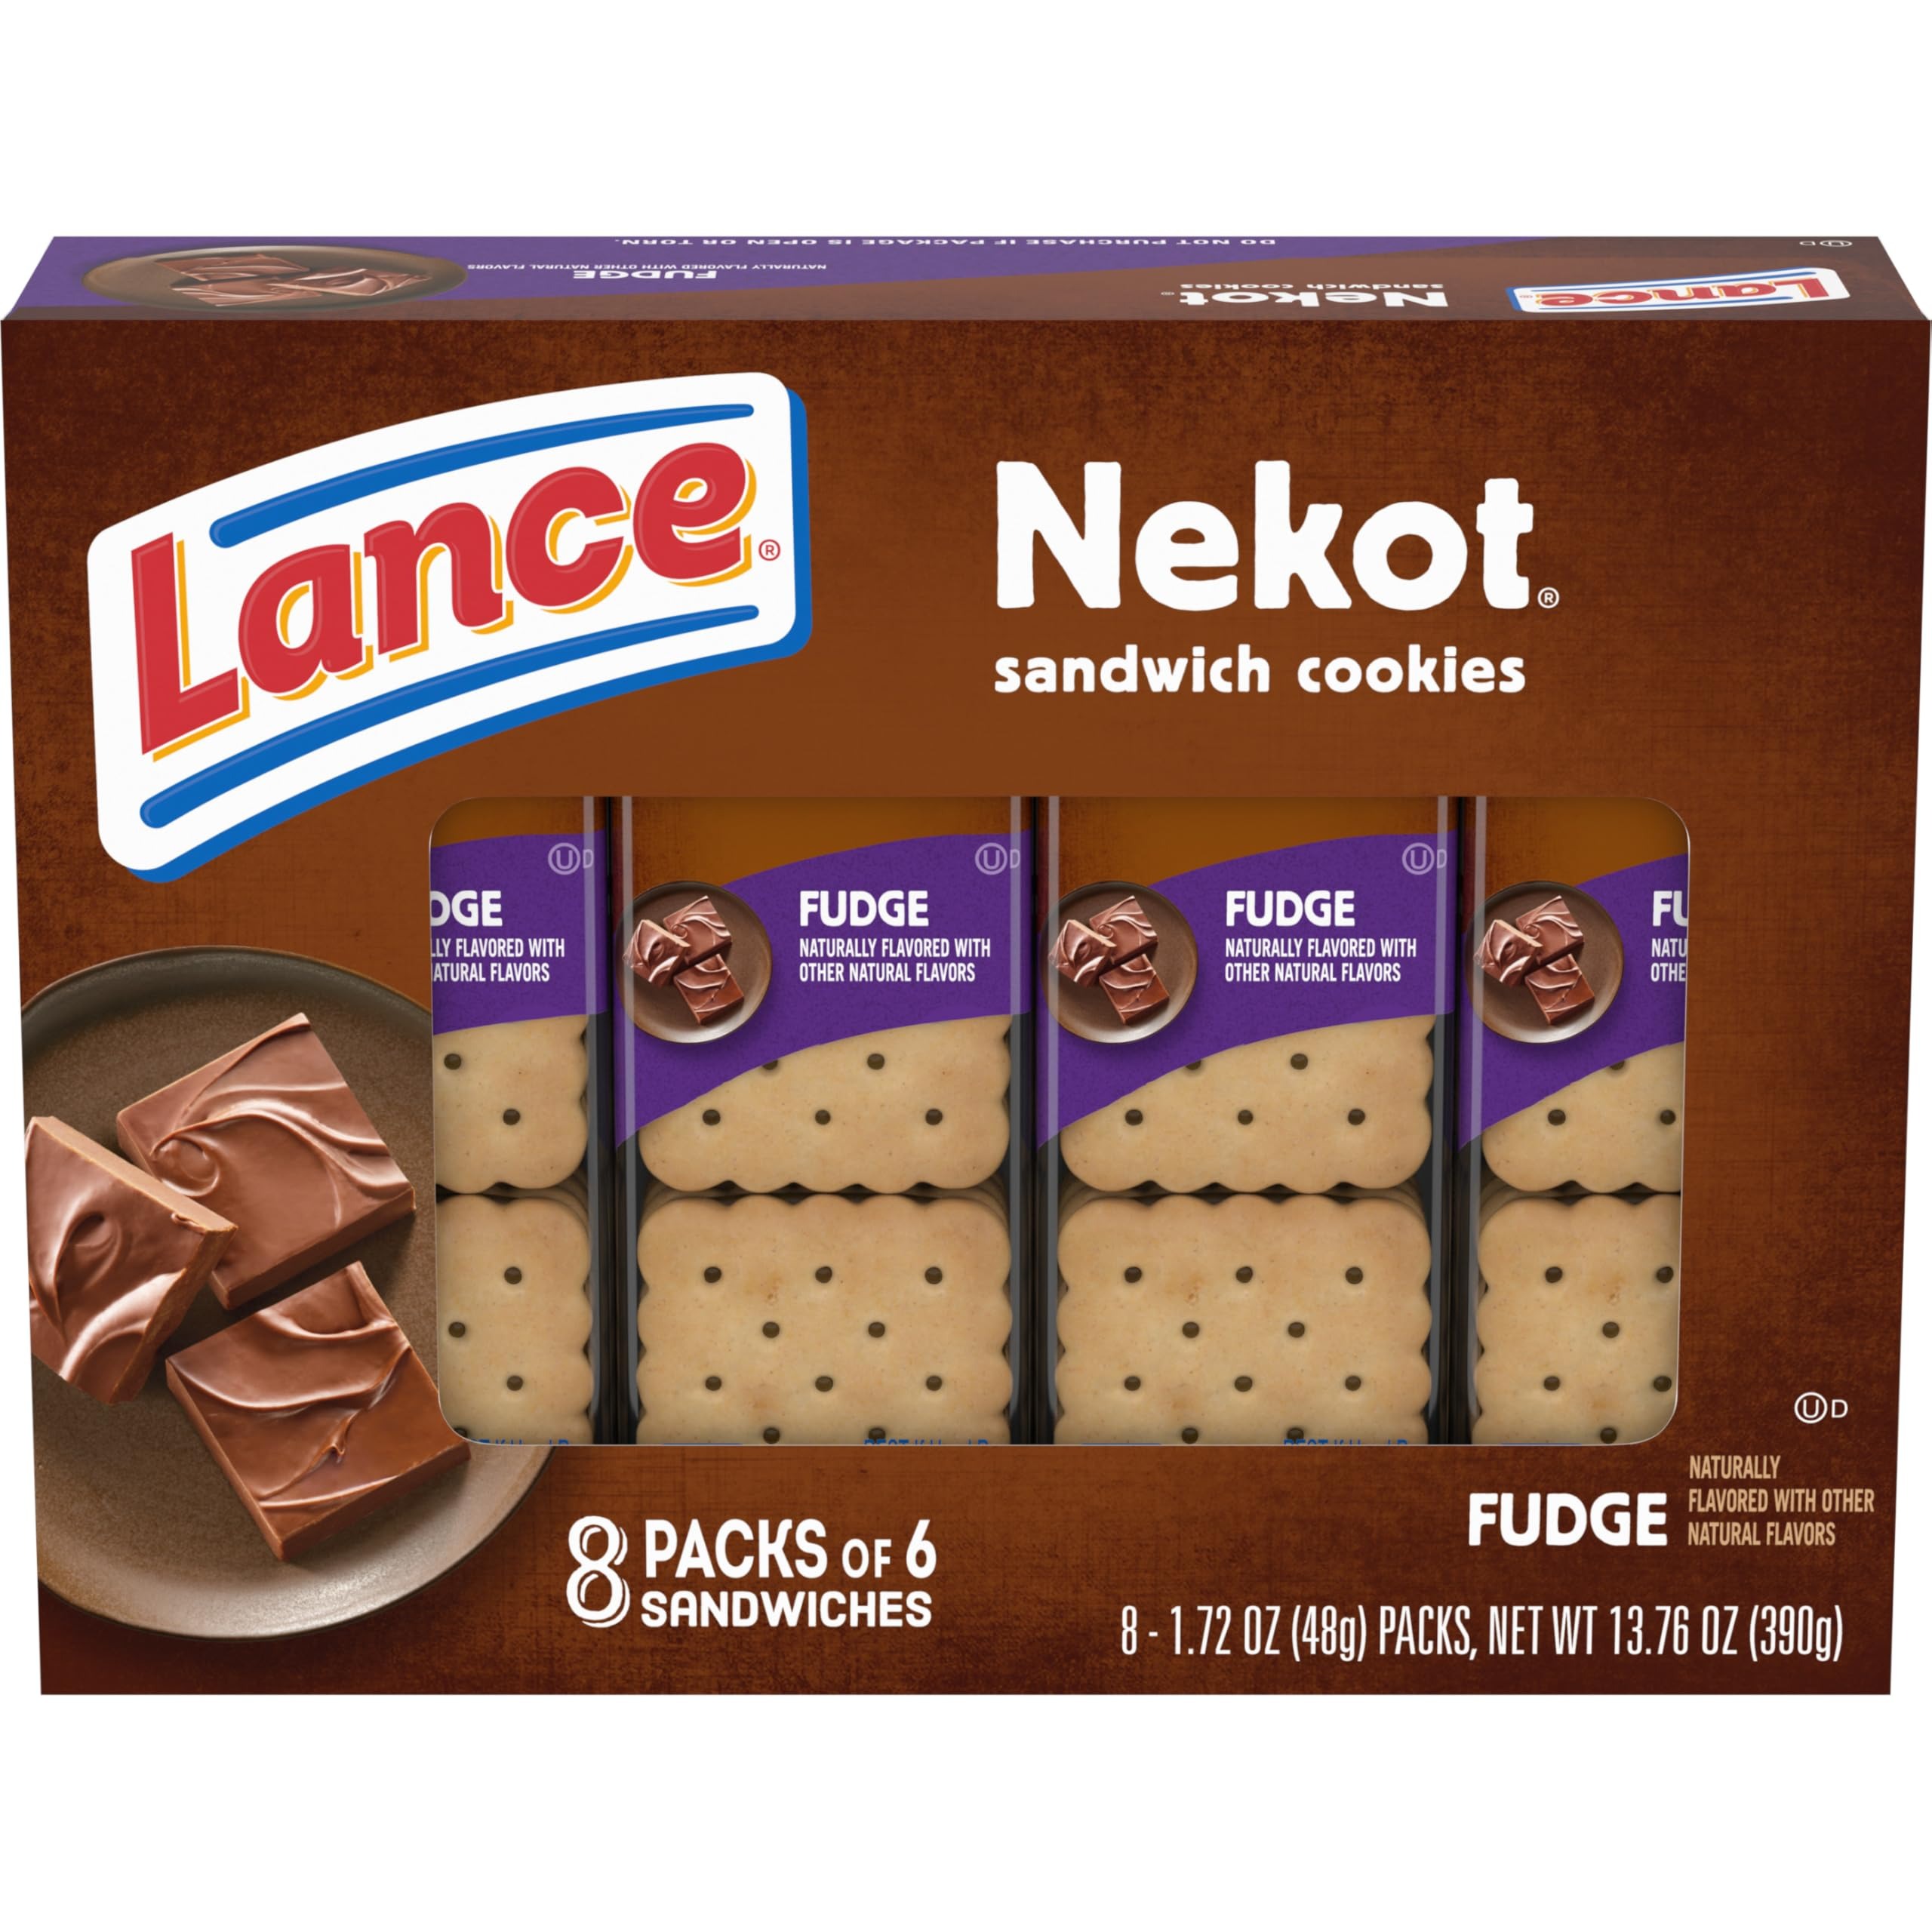
Item Name: Lance Sandwich Cookies, Nekot Fudge, 8 Count Box
Bullet Point 1: FUDGE-FLAVORED COOKIES: Smooth fudge filling between two crisp cookie crackers
Bullet Point 2: GREAT FOR DIPPING: Dip them in milk or enjoy with a cup of coffee or tea
Bullet Point 3: SWEET TREAT: No high-fructose corn syrup
Bullet Point 4: ON-THE-GO SNACK: Try these cookie packs for lunch treats or afternoon, on-the-go snacks
Bullet Point 5: 8 CRACKER PACKS: 8 single-serve cracker packs in each box, 6 sandwich crackers per pack
Bullet Point 6: BRING IT!: Portable snacks, so you’re good to go, wherever you go
Value: 41.28
Unit: Ounce

Price: 13.12